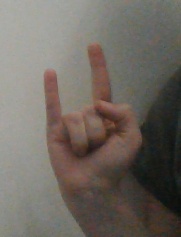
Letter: la